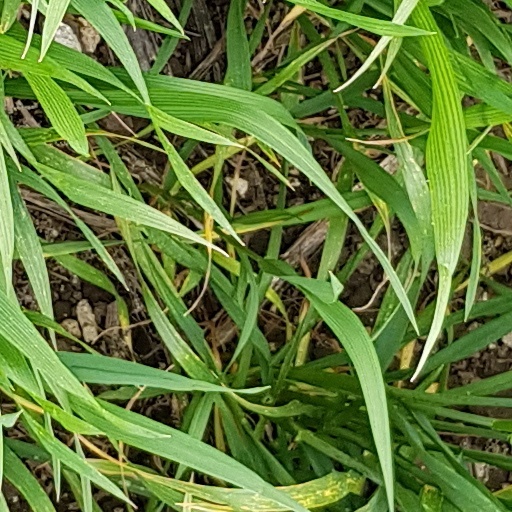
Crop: wheat